Shock mount

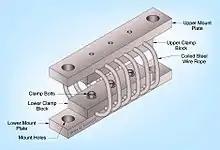
Coiled Cable Mount

Cable mounts are based around a coil of wire rope fixed to an upper and lower mounting bar. When properly matched to the load, these mounts provide isolation over a broad frequency range. They are typically applied to high performance applications, such as mounting sensitive instrumentation into off-road vehicles and shipboard.